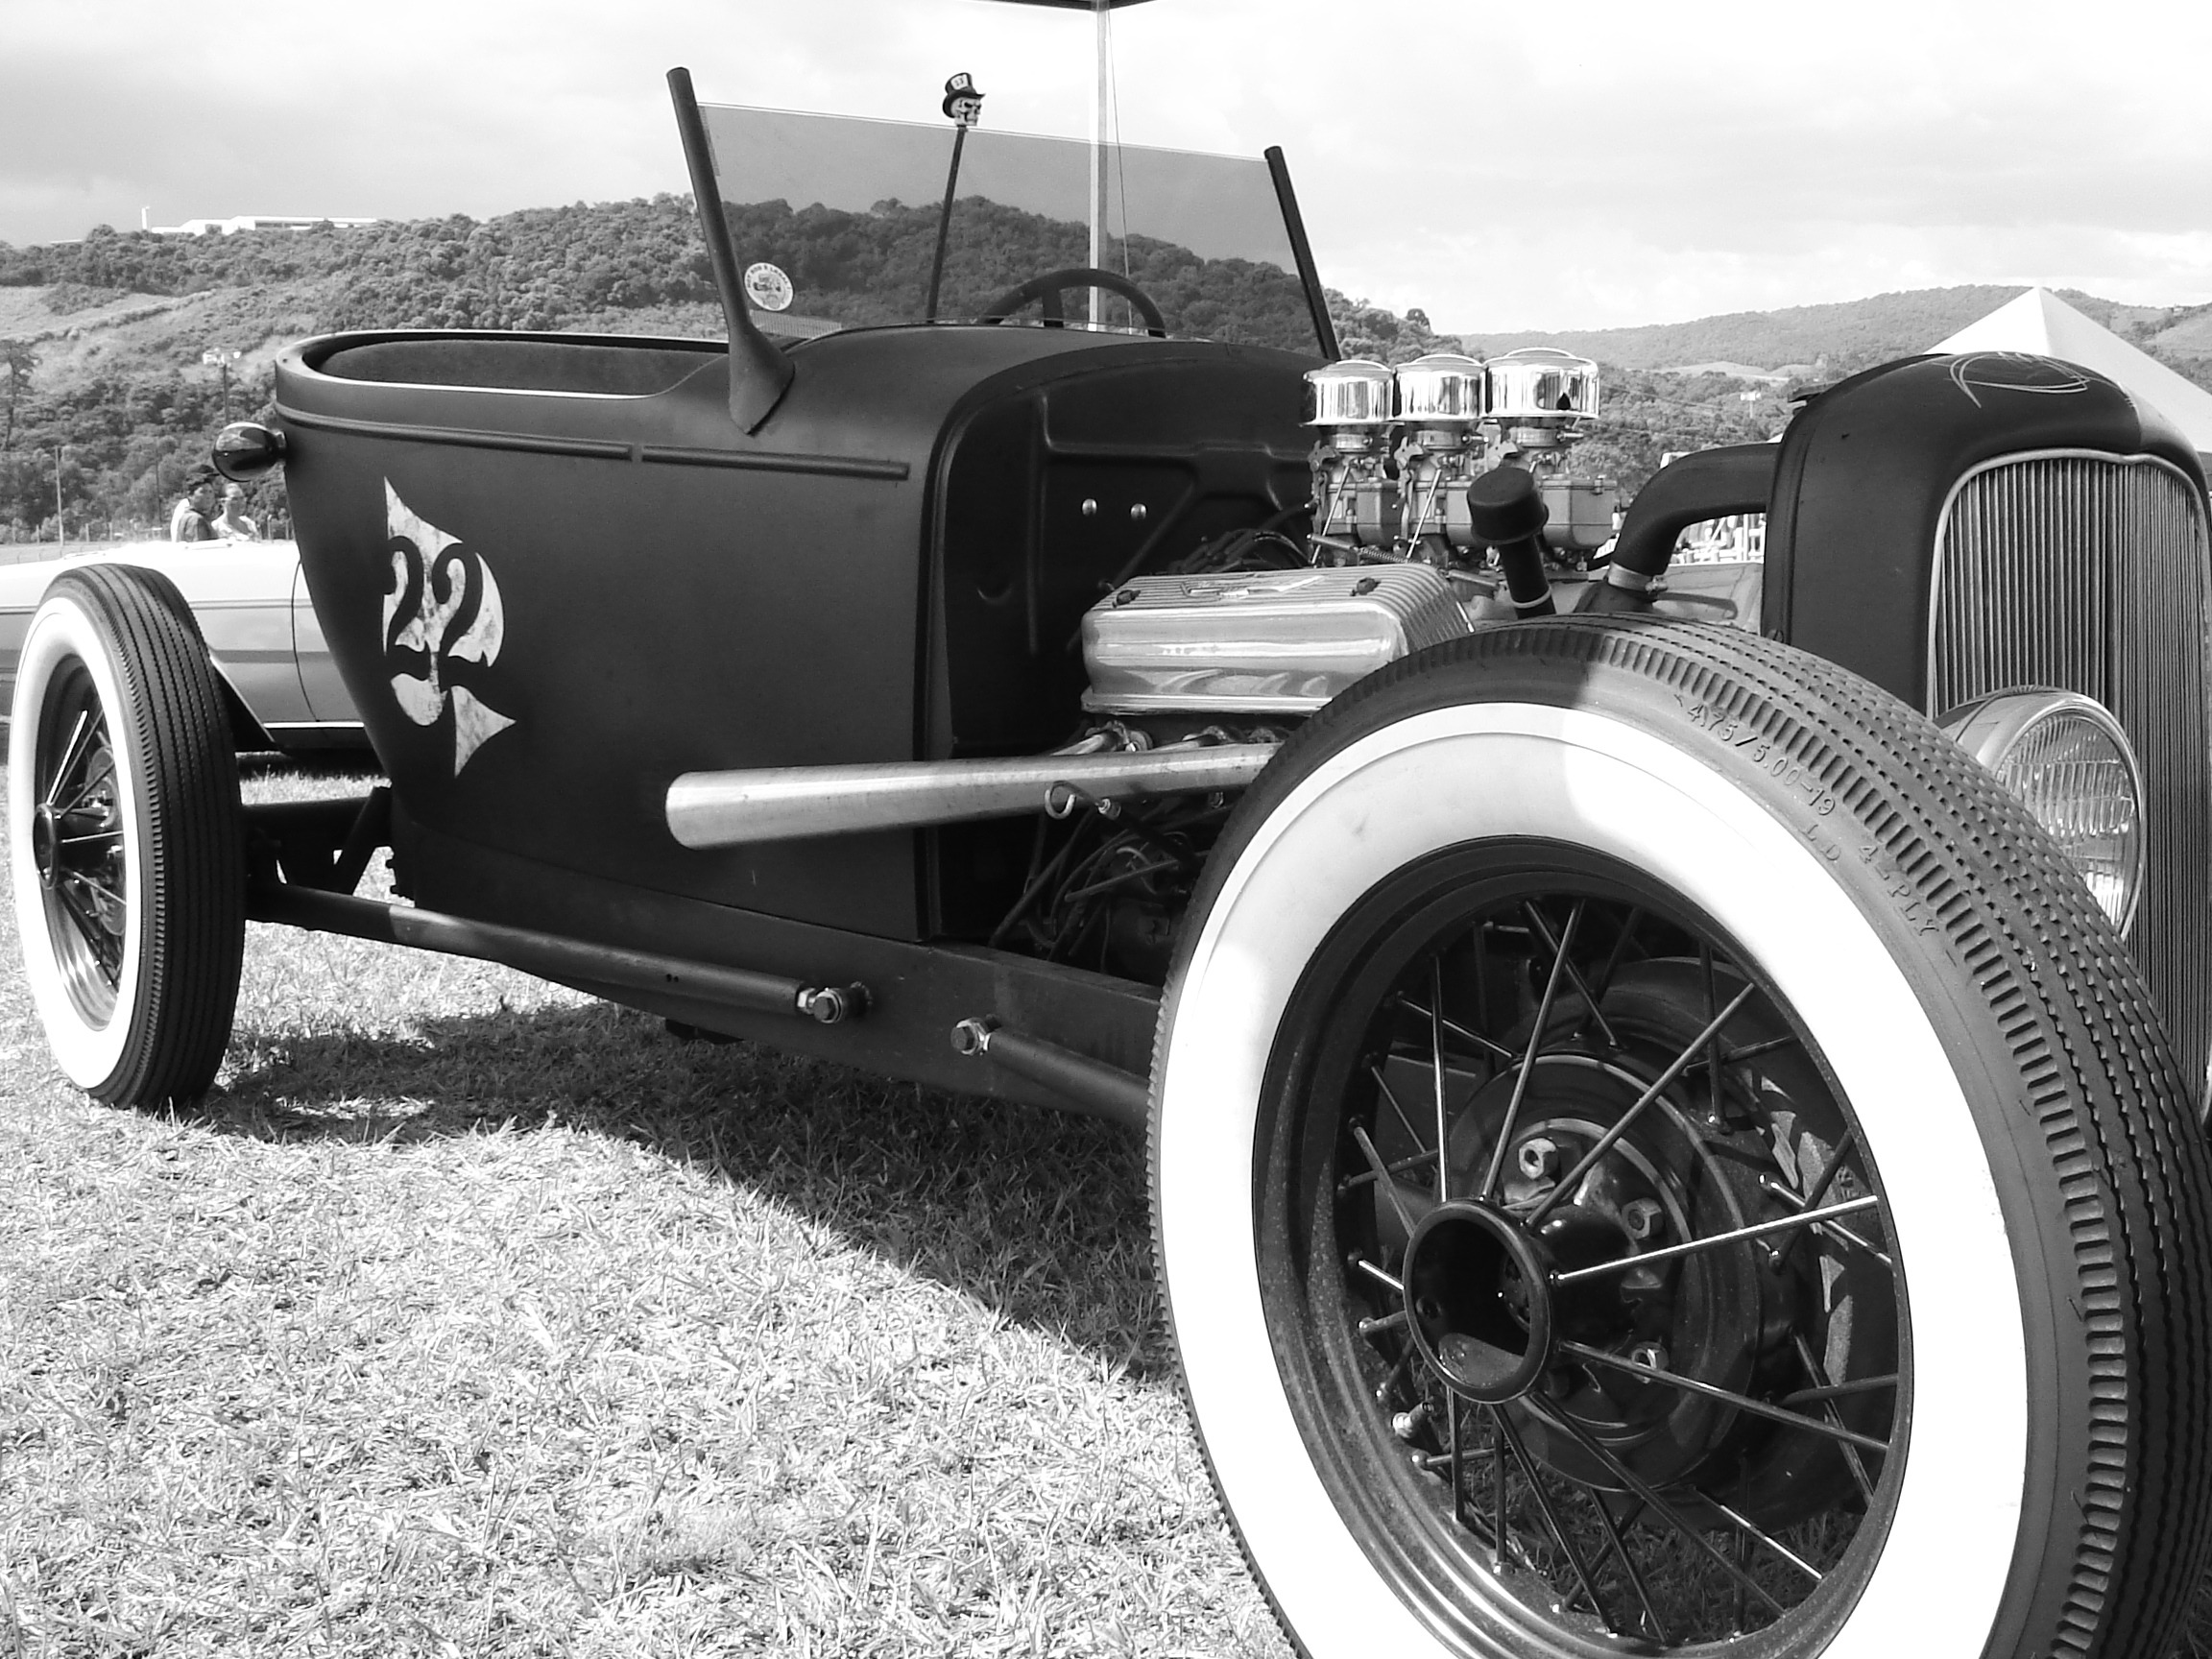
black and white, car, vintage, antique, wheel, vehicle, monochrome, sports car, motor vehicle, vintage car, race car, ford, classic, old cars, classic cars, antique car, hot rod, land vehicle, monochrome photography, touring car, automobile make, automotive design, luxury vehicle